Lancia Prisma

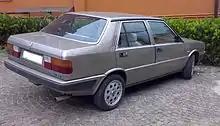
Rear view

In June 1987 the 4WD was updated and rechristened Prisma integrale; it came with standard two-tone paintwork in a choice of three tone on tone combinations, a matching Alcantara interior, and a drop in price from the 4WD — at least in the home market where prices were cut by 10 percent.